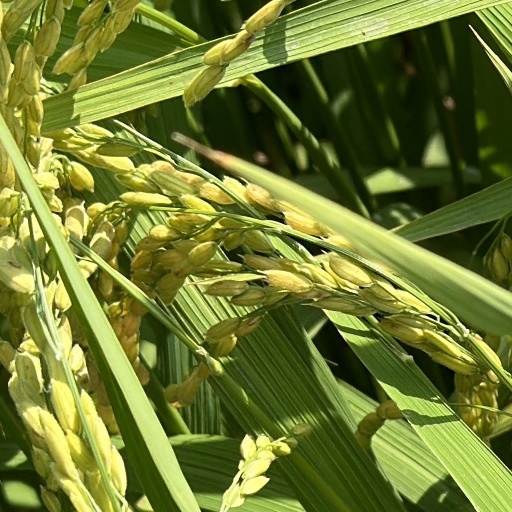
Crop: rice